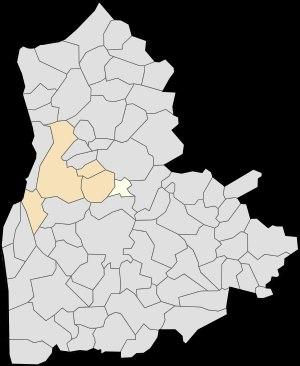
Conteville-lès-Boulogne est une commune française située dans le département du Pas-de-Calais en région Hauts-de-France.